Republic of China Navy

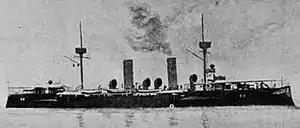
Imperial Qing Navy Cruiser"Hai Yung", later served as "CNS Hai Yung" of the Republic of China Navy

The Republic of China Navy traces its origins to the Imperial Qing Navy. During the Xinhai Revolution, by late October 1911, nearly the entire Qing fleet had defected to the revolutionary forces. Under the leadership of Admiral Sak Deng-Bing, then Minister of the Navy, who deliberately avoided taking military action against the revolutionaries, the Qing fleet effectively aligned itself with the new Republic. This mass defection formed the foundational core of what would become the Republic of China Navy.